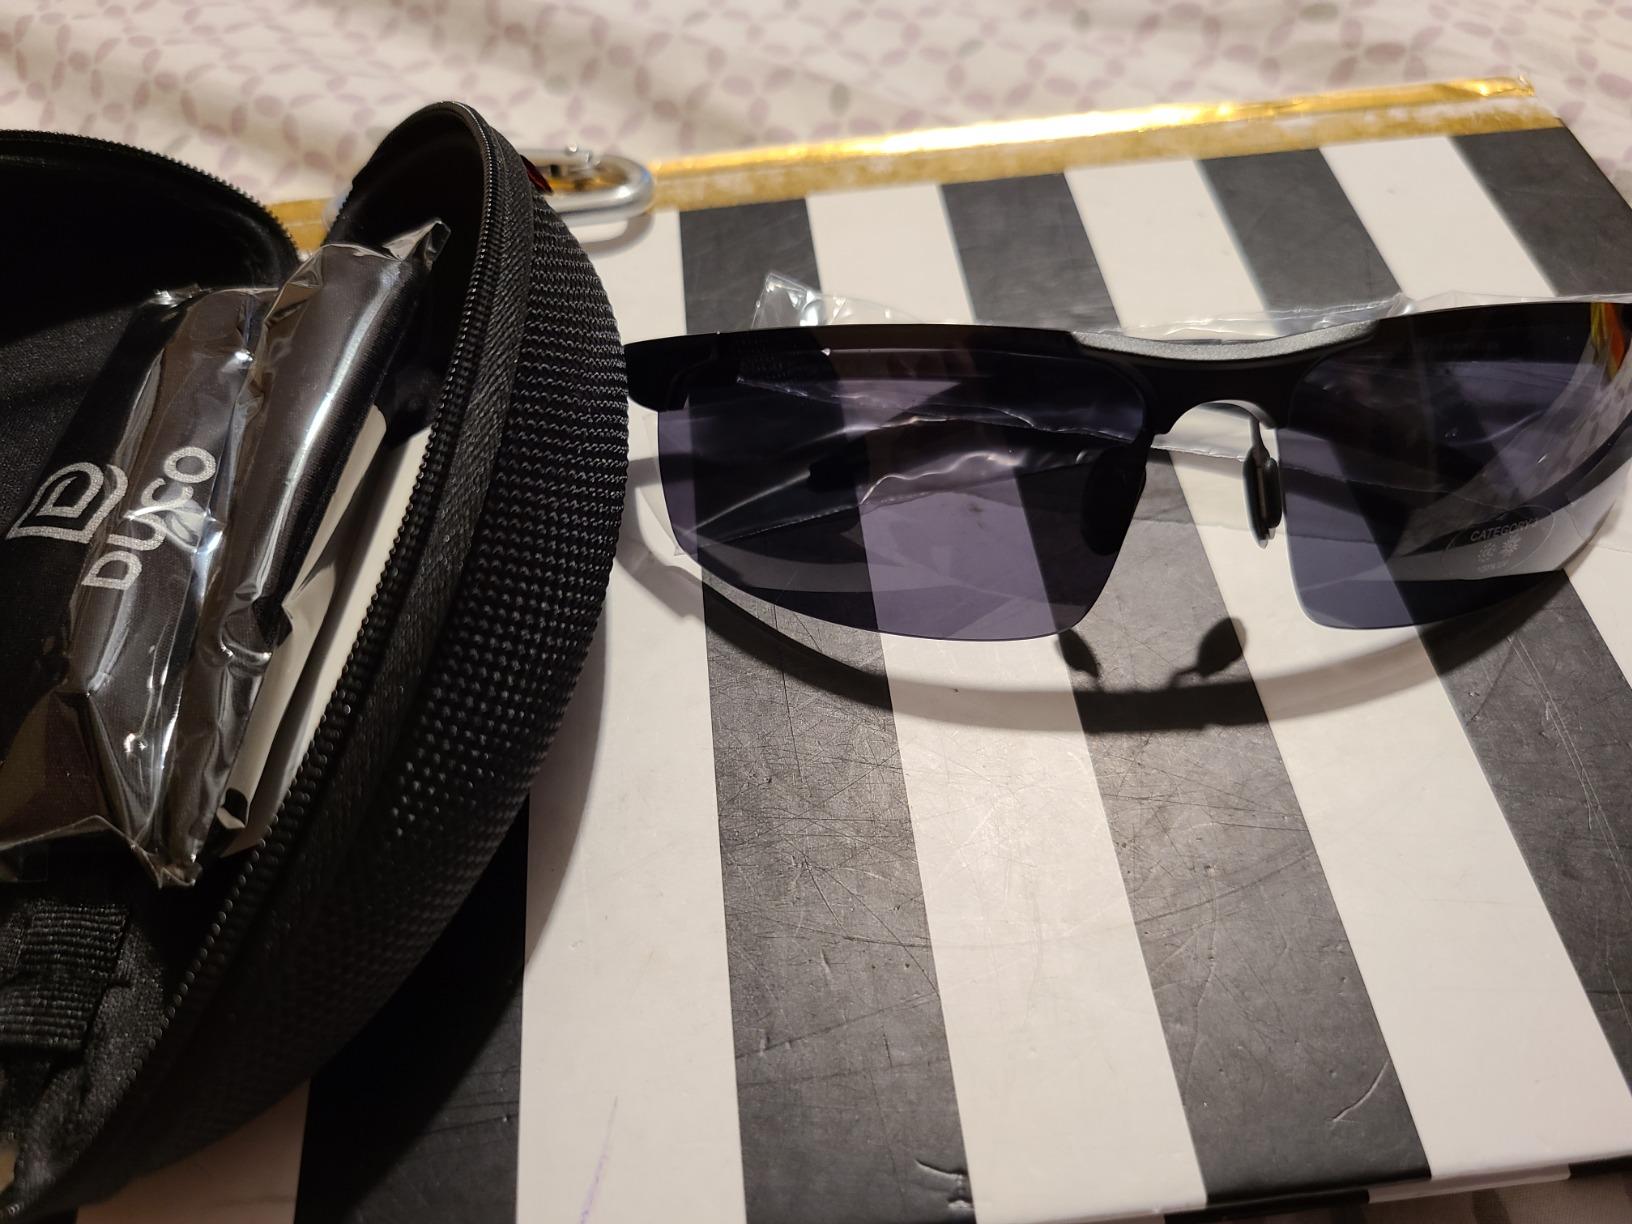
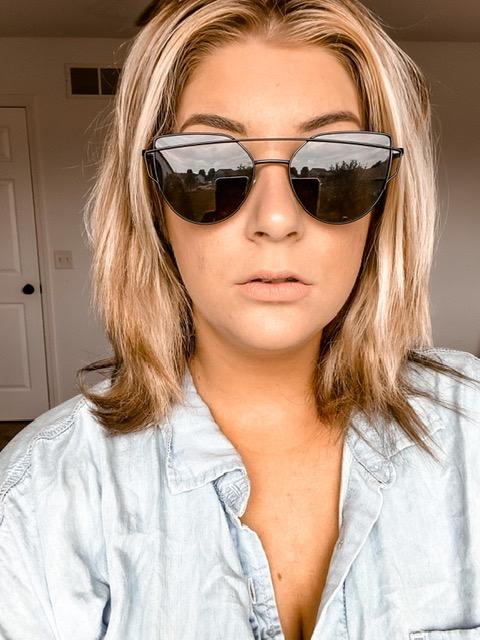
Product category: accessories_sunglasses
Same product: no